Rabia Butt

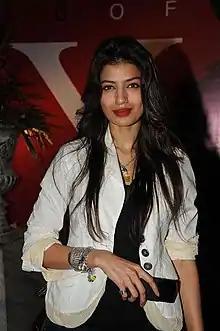
Rabia Butt

Rabia Butt (born Rabia Rashid, 26 February 1990), is a Pakistani supermodel, and actress. She has been the face of many leading brands in Pakistan, including Khaadi, Élan, and Sapphire. She has won two Lux Style Awards and a BCW award for her work in Pakistan's fashion industry. Later, she pursued a career in acting.